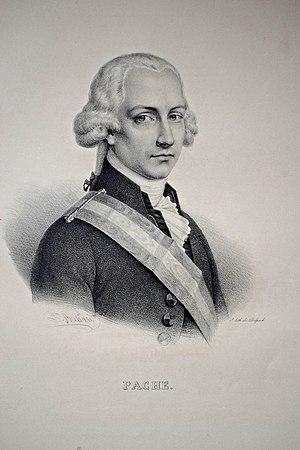
Jean-Nicolas Pache. Lithographie de François-Séraphin Delpech d'après un portrait par Zéphirin Belliard, 1832.
Jean-Nicolas Pache, né à Verdun le 5 mai 1746 et mort à Thin-le-Moutier le 18 novembre 1823, est un homme politique français, actif pendant la Révolution.
La rue Pache est une voie du 11ᵉ arrondissement de Paris, en France.